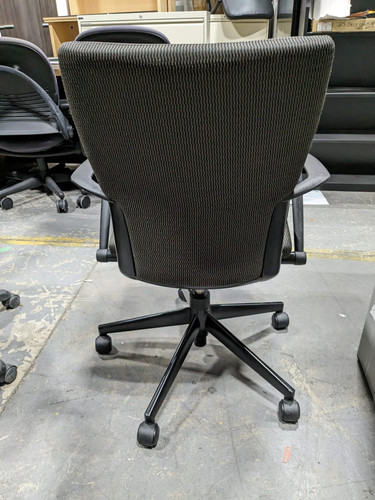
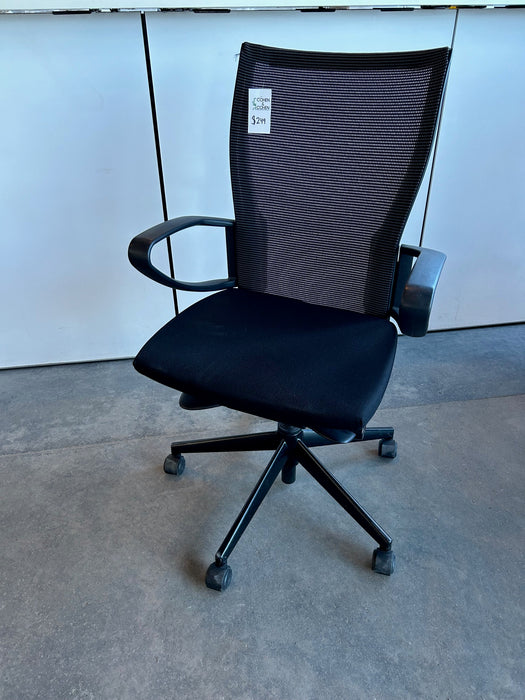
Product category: items_chair
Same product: yes